Ithuriel

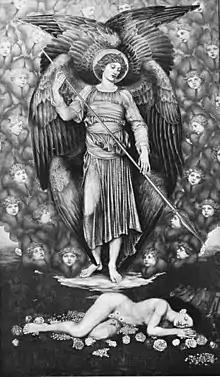
The angel "Ithuriel" by Evelyn De Morgan, before 1900

Ithuriel is an angel mentioned in John Milton's 1667 epic poem "Paradise Lost".